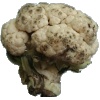
Label: Cauliflower 1